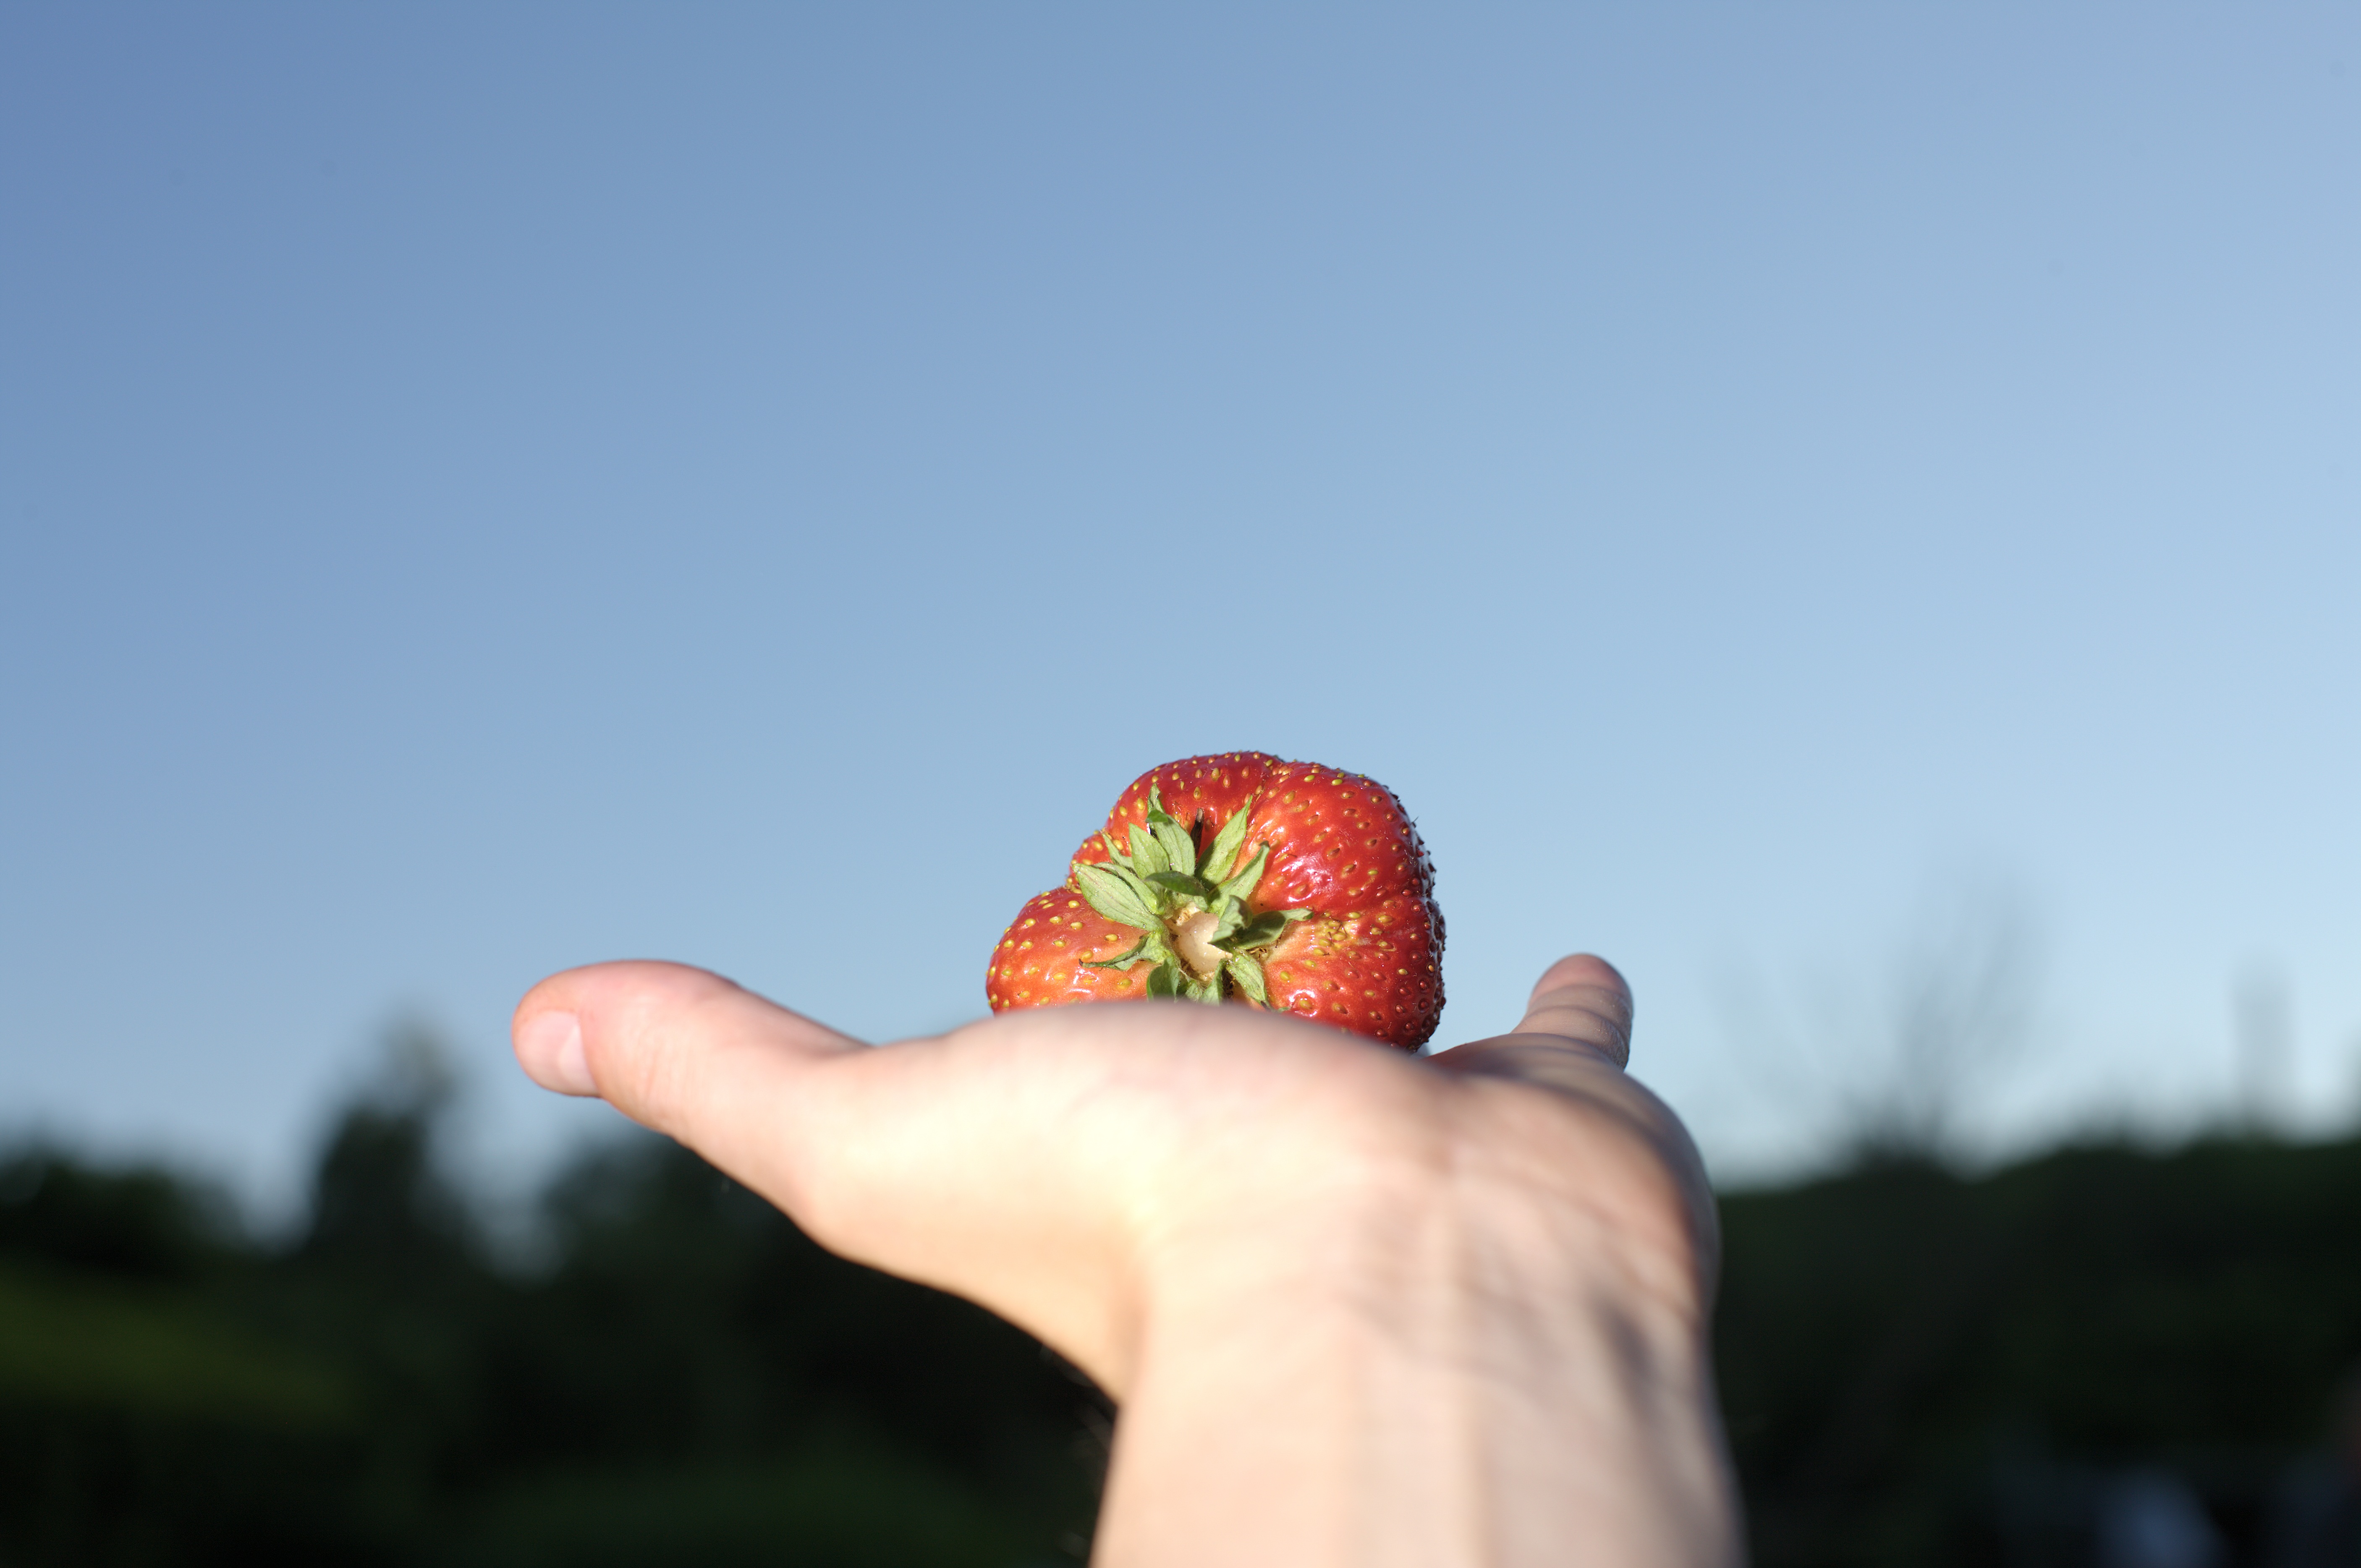
hand, plant, sky, fruit, leaf, flower, evening, food, red, produce, grow, eat, flora, strawberry, berries, vegetables, large, strawberries, vitamins, eat healthy, wellness, bio, flowering plant, land plant